Denbigh, Cobbitty

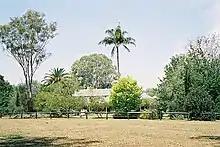
Gardens

A curving driveway leads through a second set of gates and an unkempt wilderness area of predominantly olive trees, shrubs and vines where it terminates in front of the house which has a highly maintained and formal garden (a common element of a 19th-century landscape design). This grove of olives was planted pre-1826 on the western side of the homestead for shade and shelter. Here the Hassall ladies walked in the afternoons. As well as the old carob tree (in 2009 a large dead stump but with a vigorous young shoot maturing) there is a kurrajong ("Brachychiton populneum"), Bunya Bunya pine ("Araucaria bidwillii") and peppercorn trees ("Schinus molle var. areira") in this area. "Denbigh" retains its cottage garden, simple in design with plants fashionable in the 19th century complementing its colonial atmosphere.